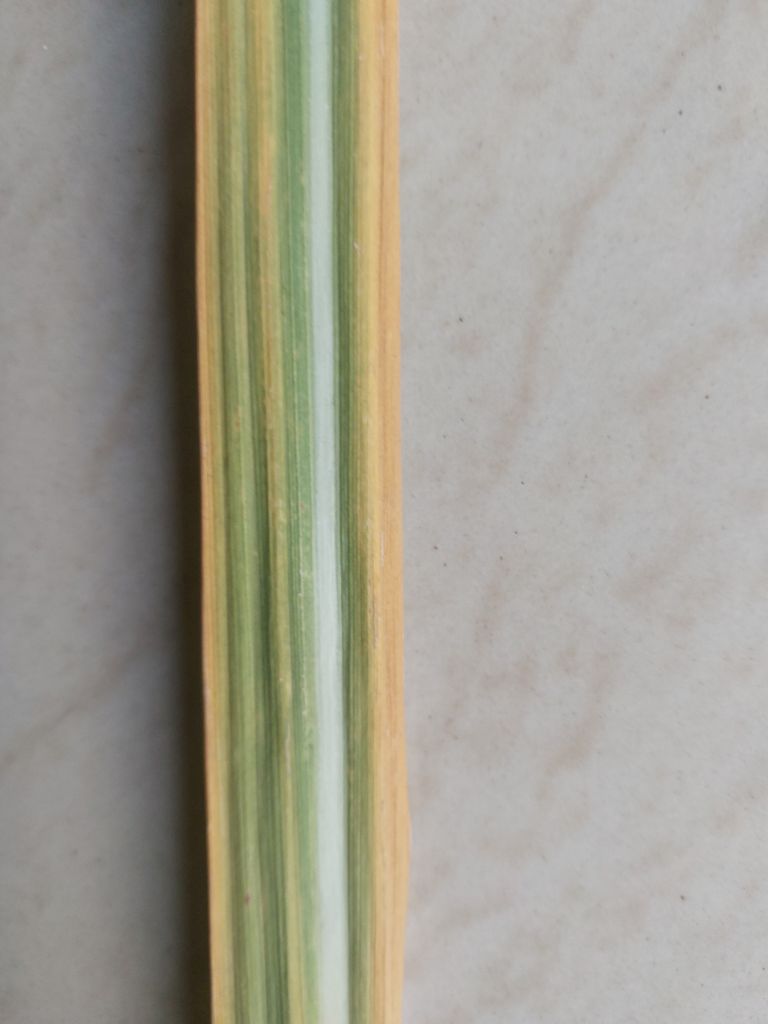
Label: Yellow Leaf